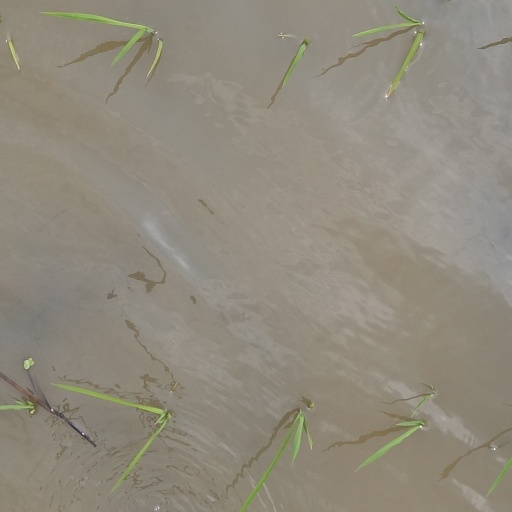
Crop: rice